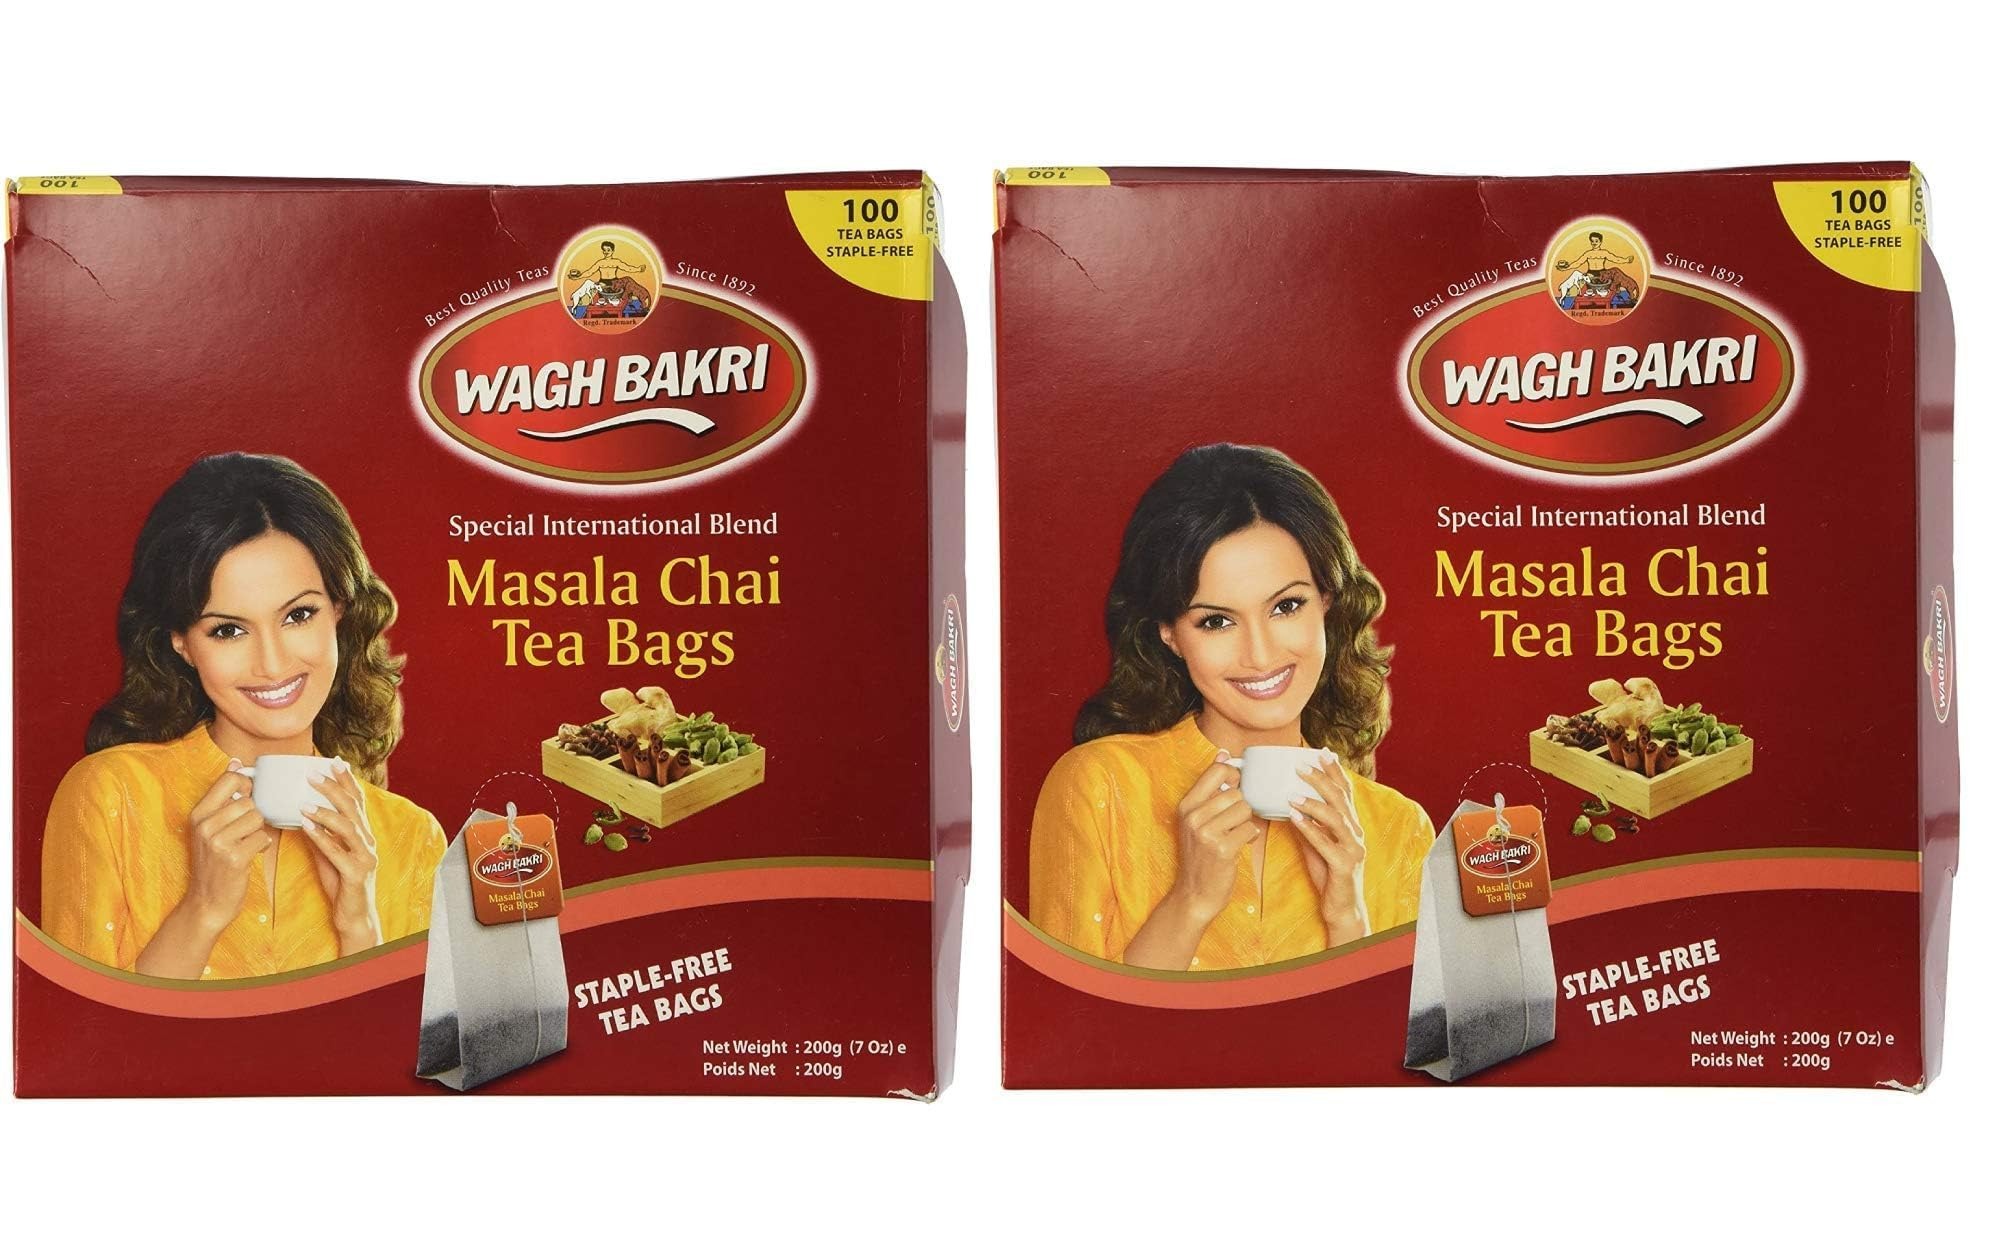
Item Name: Wagh Bakri Masala Chai 100'S (Pack of 2)
Bullet Point: An exotic of spices and rich premium tea.
Product Description: Special International Blend Staple-Free Tea Bags Indian Premium Quality Masala Chai Tea Bags.
Value: 2.0
Unit: Count

Price: 22.89